Answer in natural language. Considering the relative positions, where is Doorway (marked A) with respect to Window? Choose between the following options: right or left
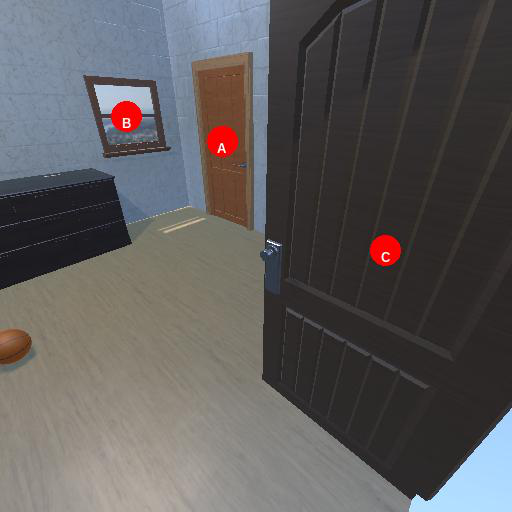
<answer>right</answer>